Shingen-ko Festival

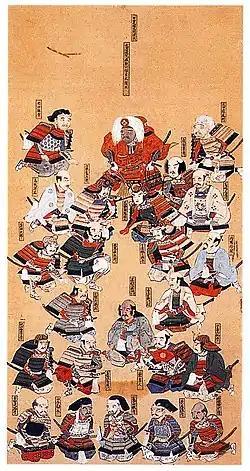
Takeda Shingen's 24 generals

, of Kai Province, was a pre-eminent "daimyō" in feudal Japan with exceptional military prestige in the late stage of the Sengoku period. Shingen was the feudal lord of present-day Kōfu. Shingen was admired by his followers and rivals. He had a legendary rivalry with Uesugi Kenshin and they fought a series of five battles during the Battles of Kawanakajima. Shingen died of a disease during his pursuit to conquer all of Japan.